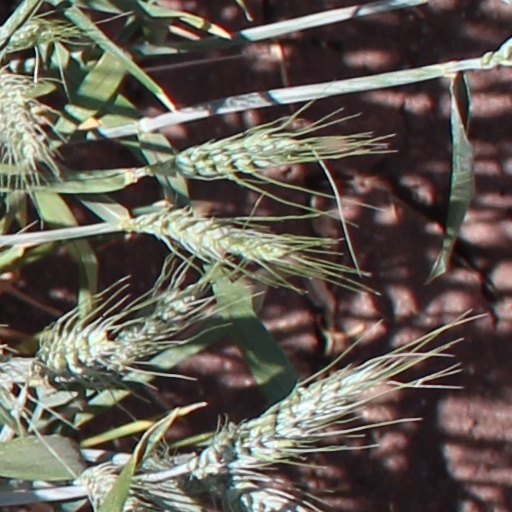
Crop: wheat